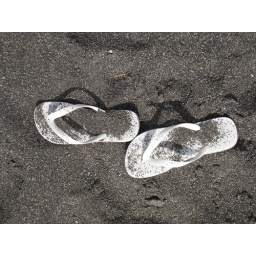
My white haviannas on the black beach in Santorini